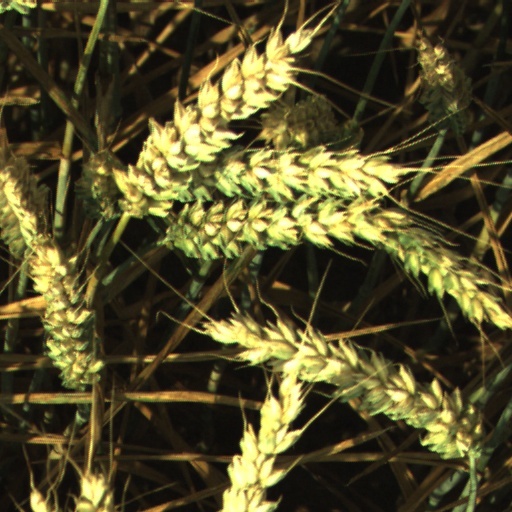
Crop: wheat